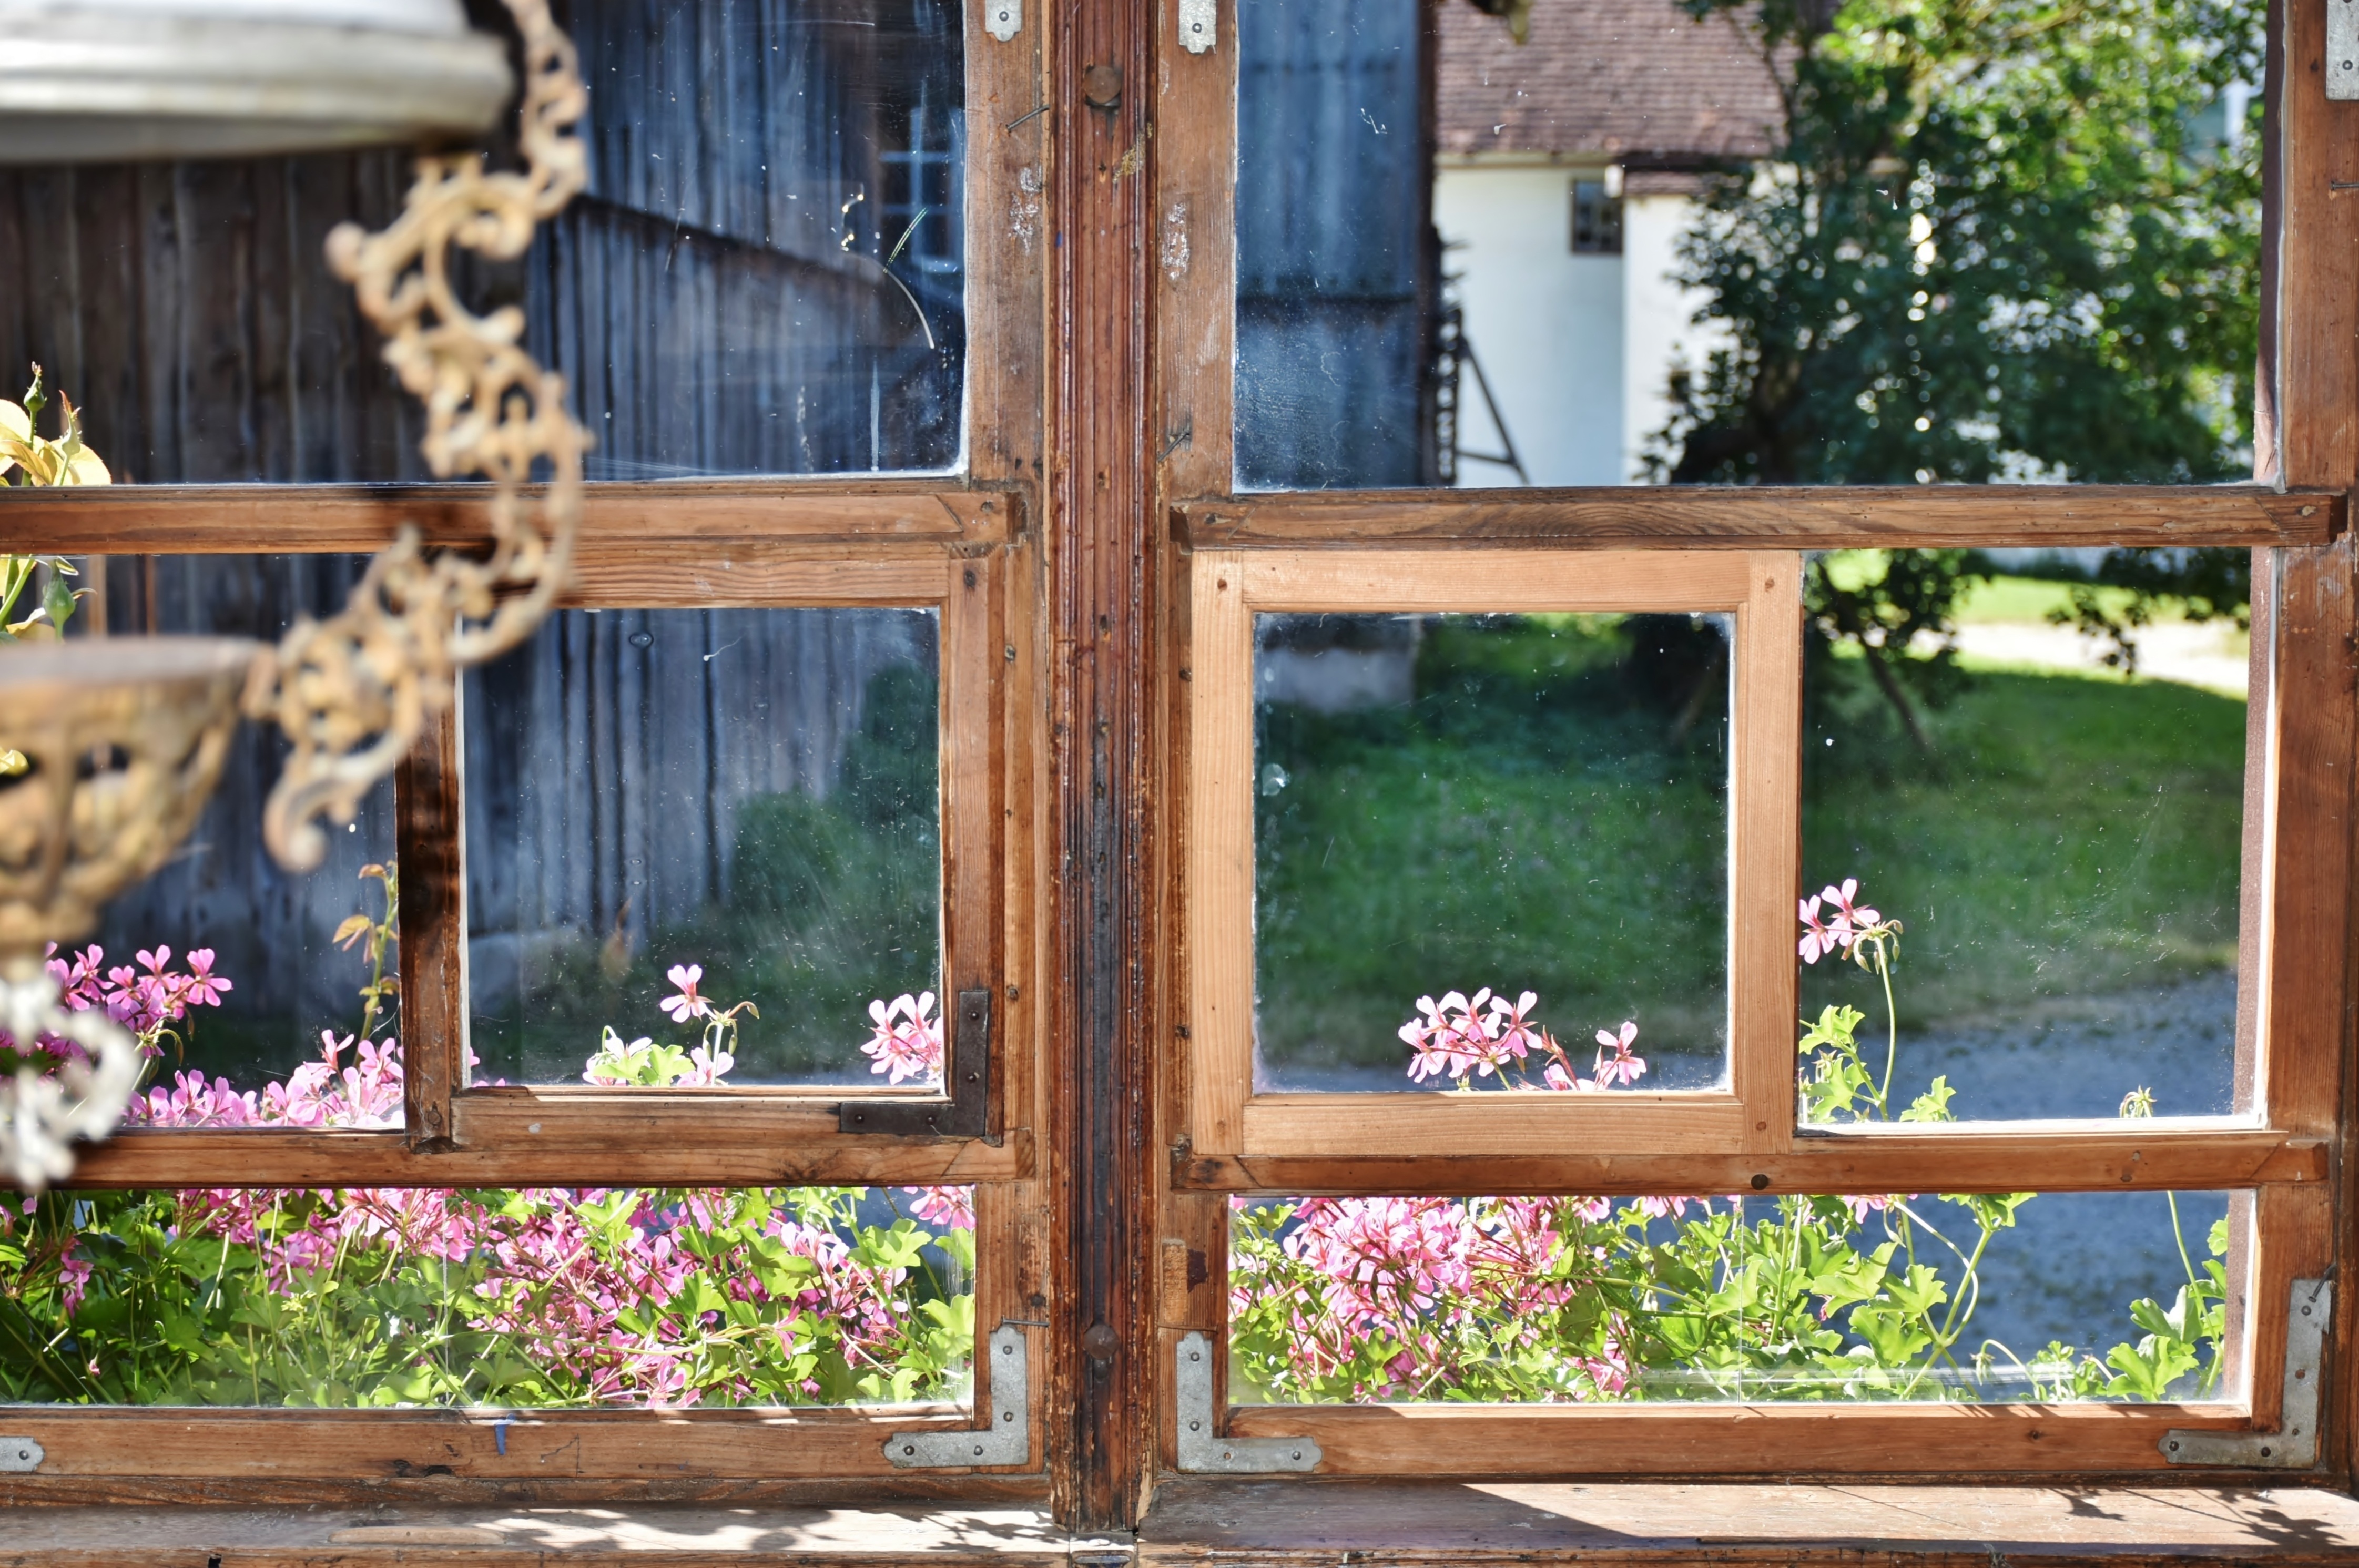
watch, architecture, wood, window, view, old, atmosphere, home, rustic, porch, environment, backyard, facade, garden, weathered, flowers, geranium, farmhouse, see, bavaria, historically, ailing, old window, wooden windows, old farmhouse, house flower jewelry, outdoor structure